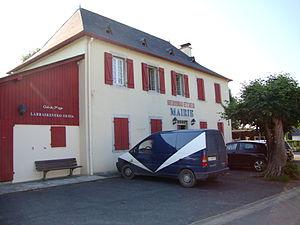
Alos-Sibas-Abense est une commune française, située dans le département des Pyrénées-Atlantiques en région Nouvelle-Aquitaine.
Ancienne commune des Pyrénées-Atlantiques, la commune d'Alos-Sibas a existé de 1843 à 1859.
Alos est une ancienne commune française du département des Pyrénées-Atlantiques. Le 16 avril 1859, à la suite de l'annexion d'une partie du territoire d'Abense-de-Haut, la commune prend le nom d'Alos-Sibas-Abense.